Sinj

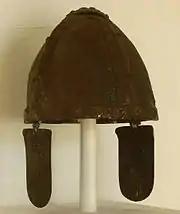

It is unknown when the Croats settled in the area. The Byzantine Emperor Constantine VII mentions the County of Cetina among the Croatian administrative units in his 10th century"De Administrando Imperio".